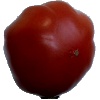
Label: Tomato Heart 1